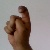
The image shows a hand gesture representing the letter 'X' in Indian Sign Language.